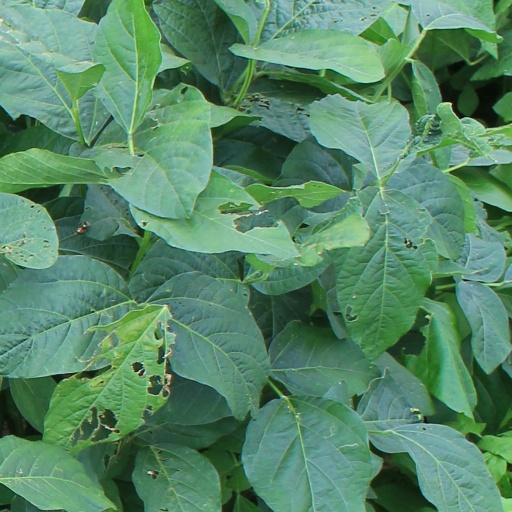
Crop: soybean